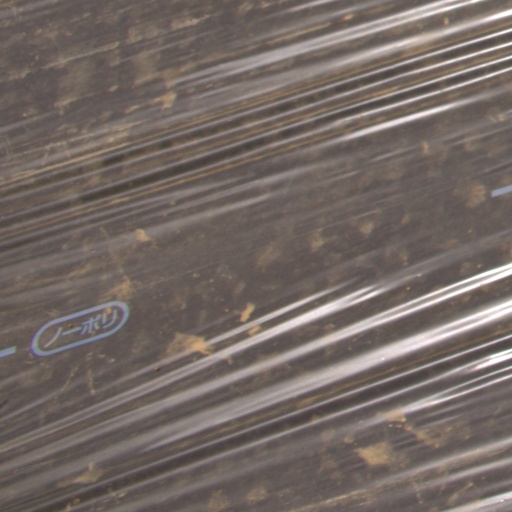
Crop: Jerusalem artichoke